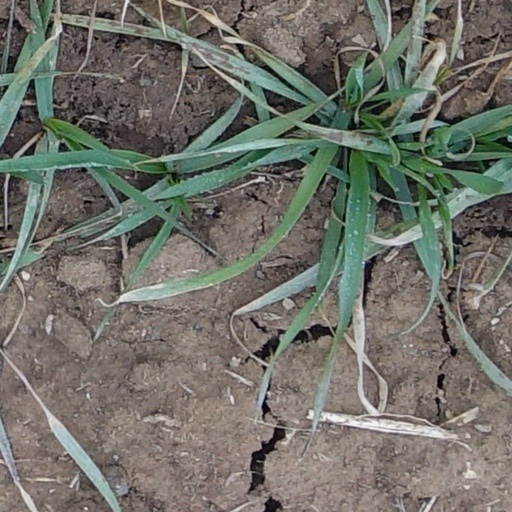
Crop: wheat